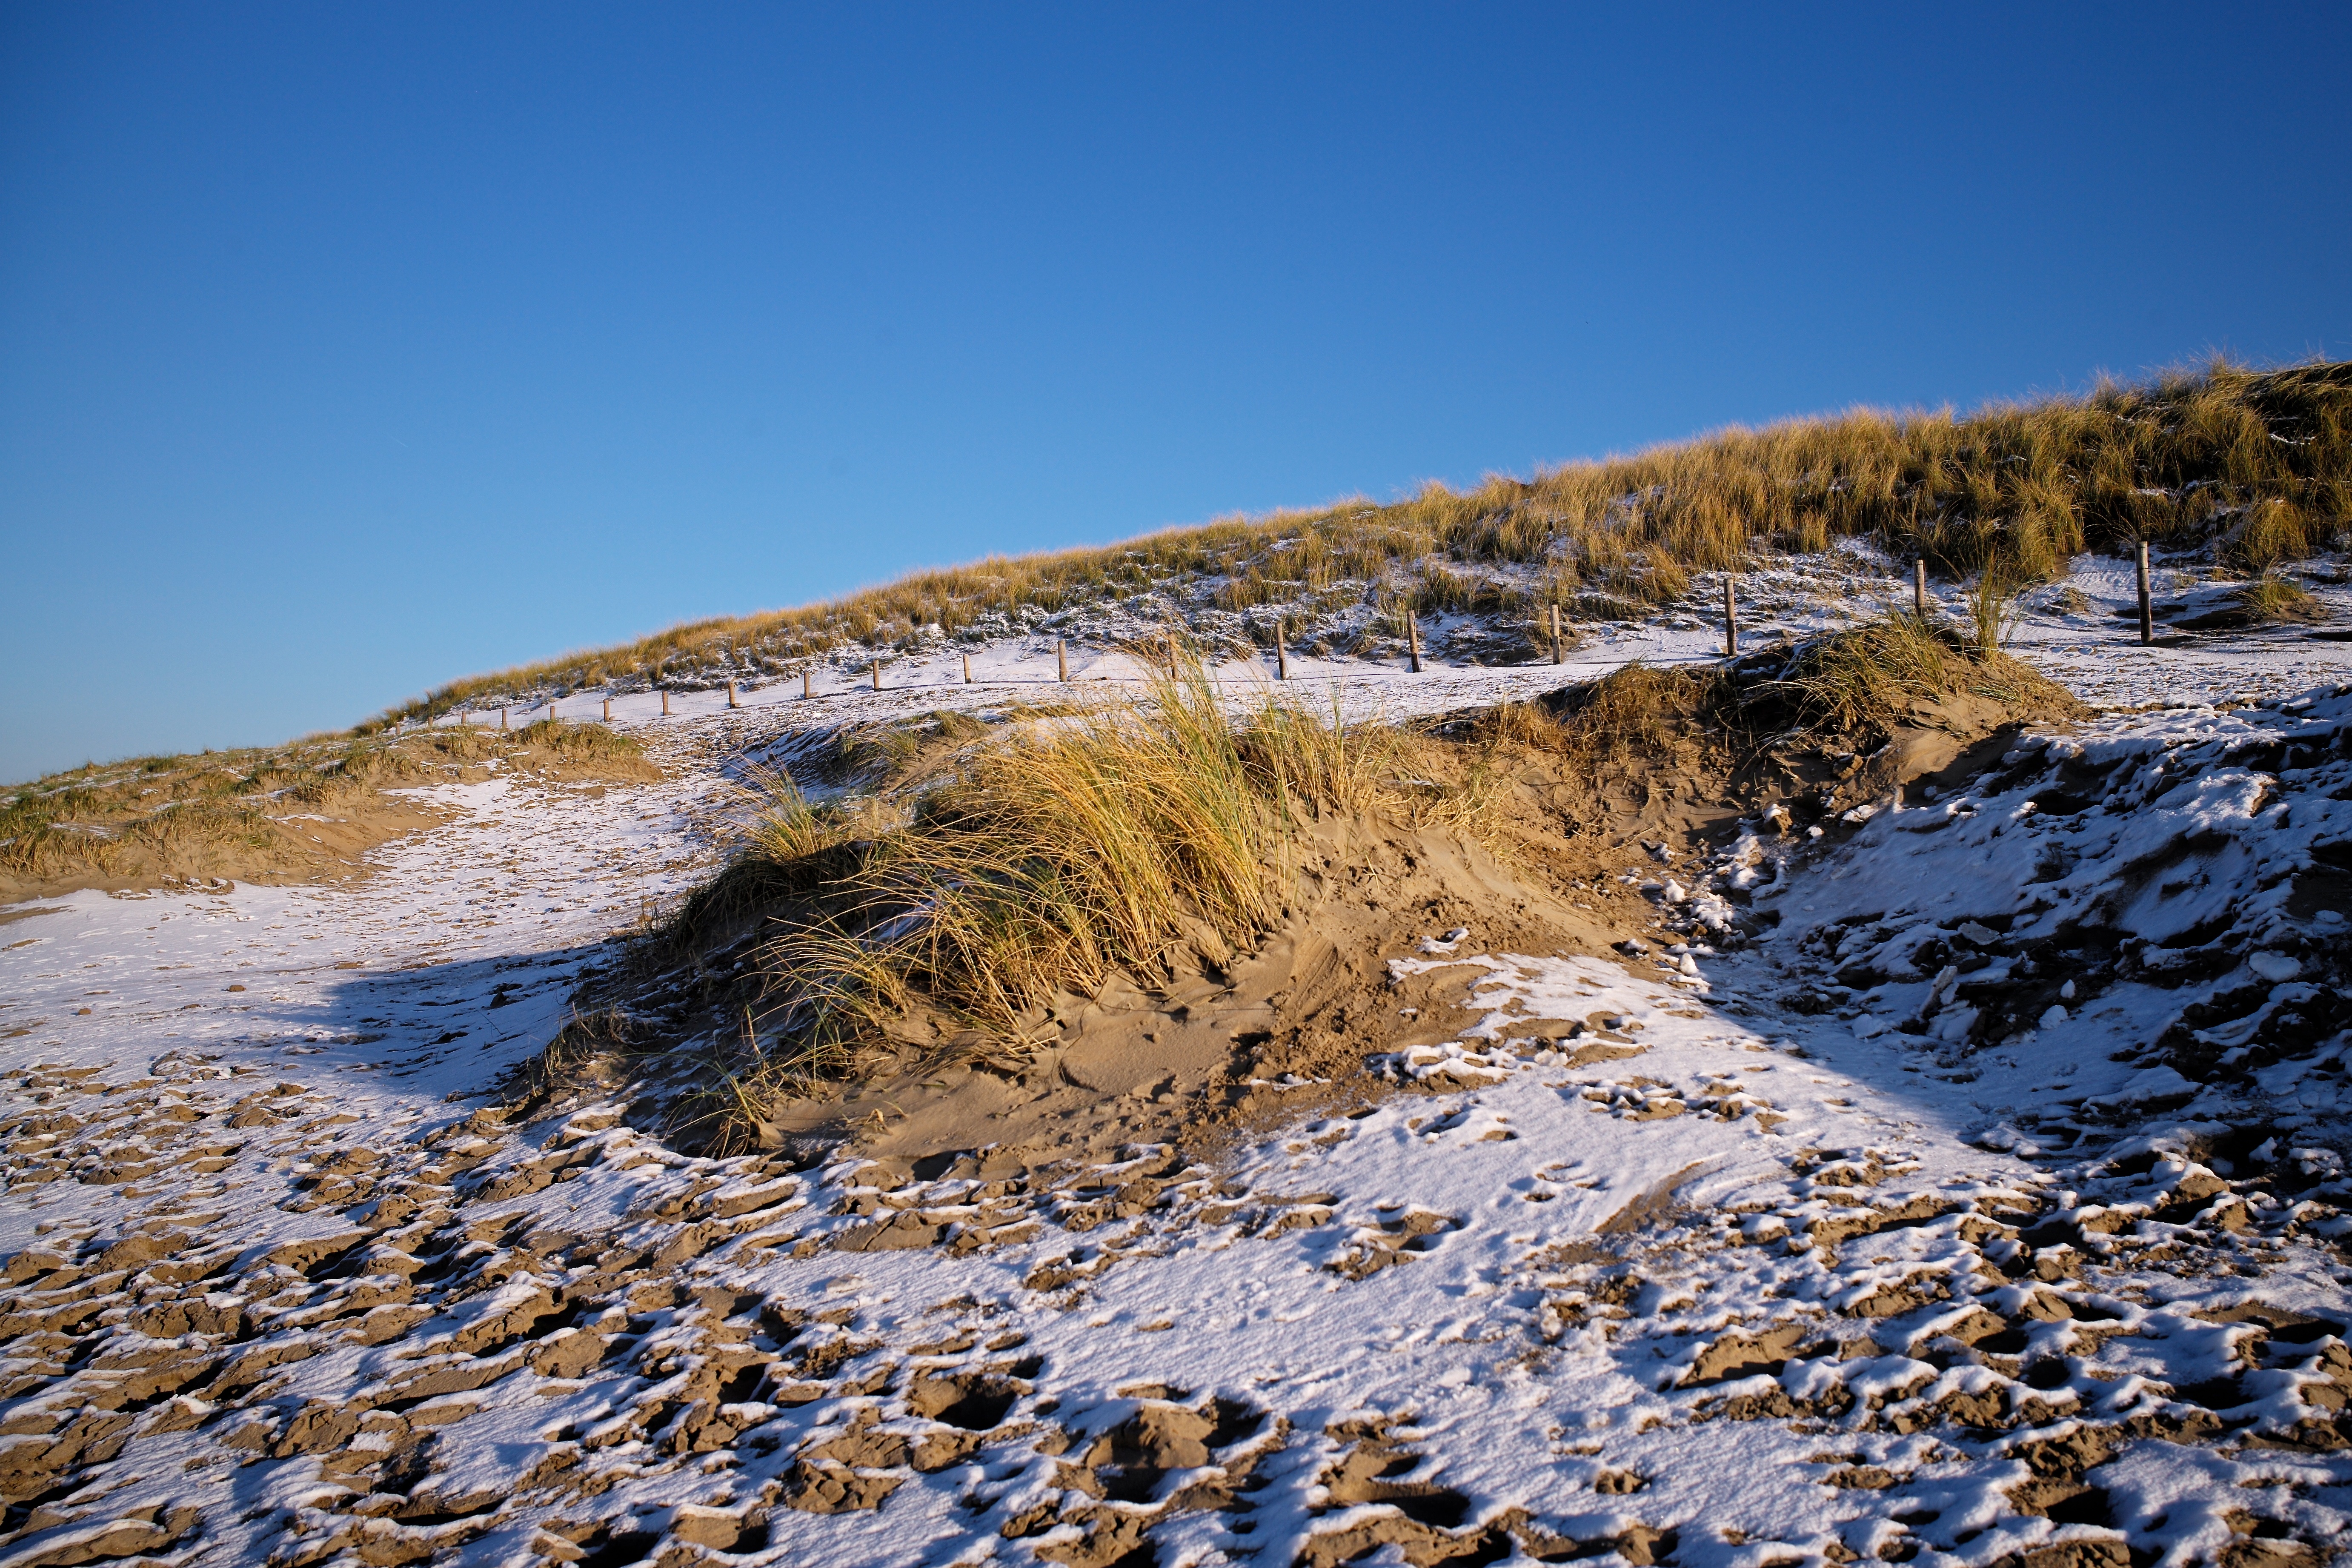
beach, landscape, sea, coast, water, nature, grass, sand, rock, ocean, wilderness, mountain, snow, winter, light, cloud, sky, hill, dune, shore, wave, lake, mountain range, travel, cliff, clear, reflection, blue, terrain, season, material, ridge, body of water, north, holland, netherlands, m, geology, dutch, badlands, plateau, 28, habitat, leica, afternoon, 240, wassenaar, summicron, slag, wassenaarse, tundra, landform, natural environment, geographical feature, mountainous landforms